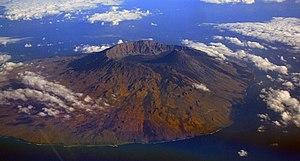
La Chã das Caldeiras, parfois abrégée en Chã, est une caldeira du Cap-Vert située sur l'île de Fogo. D'un diamètre de neuf kilomètres et ouverte vers l'est, elle est ceinturée à l'ouest par la bordeira, un rempart montagneux qui culmine à 2 700 mètres. Elle a été créée par une éruption du Monte Armarelo, un ancien cône volcanique effondré, qui a été remplacé par le Pico do Fogo.
Un volcan Somma est un type de volcan complexe composé d'une caldeira en forme de fer à cheval, reliquat issu de la destruction d'un ancien cône volcanique, et dont le fond est partiellement occupé par un nouveau cône plus récent.